Stiletto

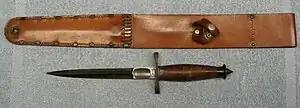
V-42 stiletto

Other variations of the F-S knife soon emerged, including the United States Marine Raider Stiletto, which was based upon the Fairbairn–Sykes knife, and the U.S. V-42 stiletto, designed from the outset to emphasize thrusting over cutting.